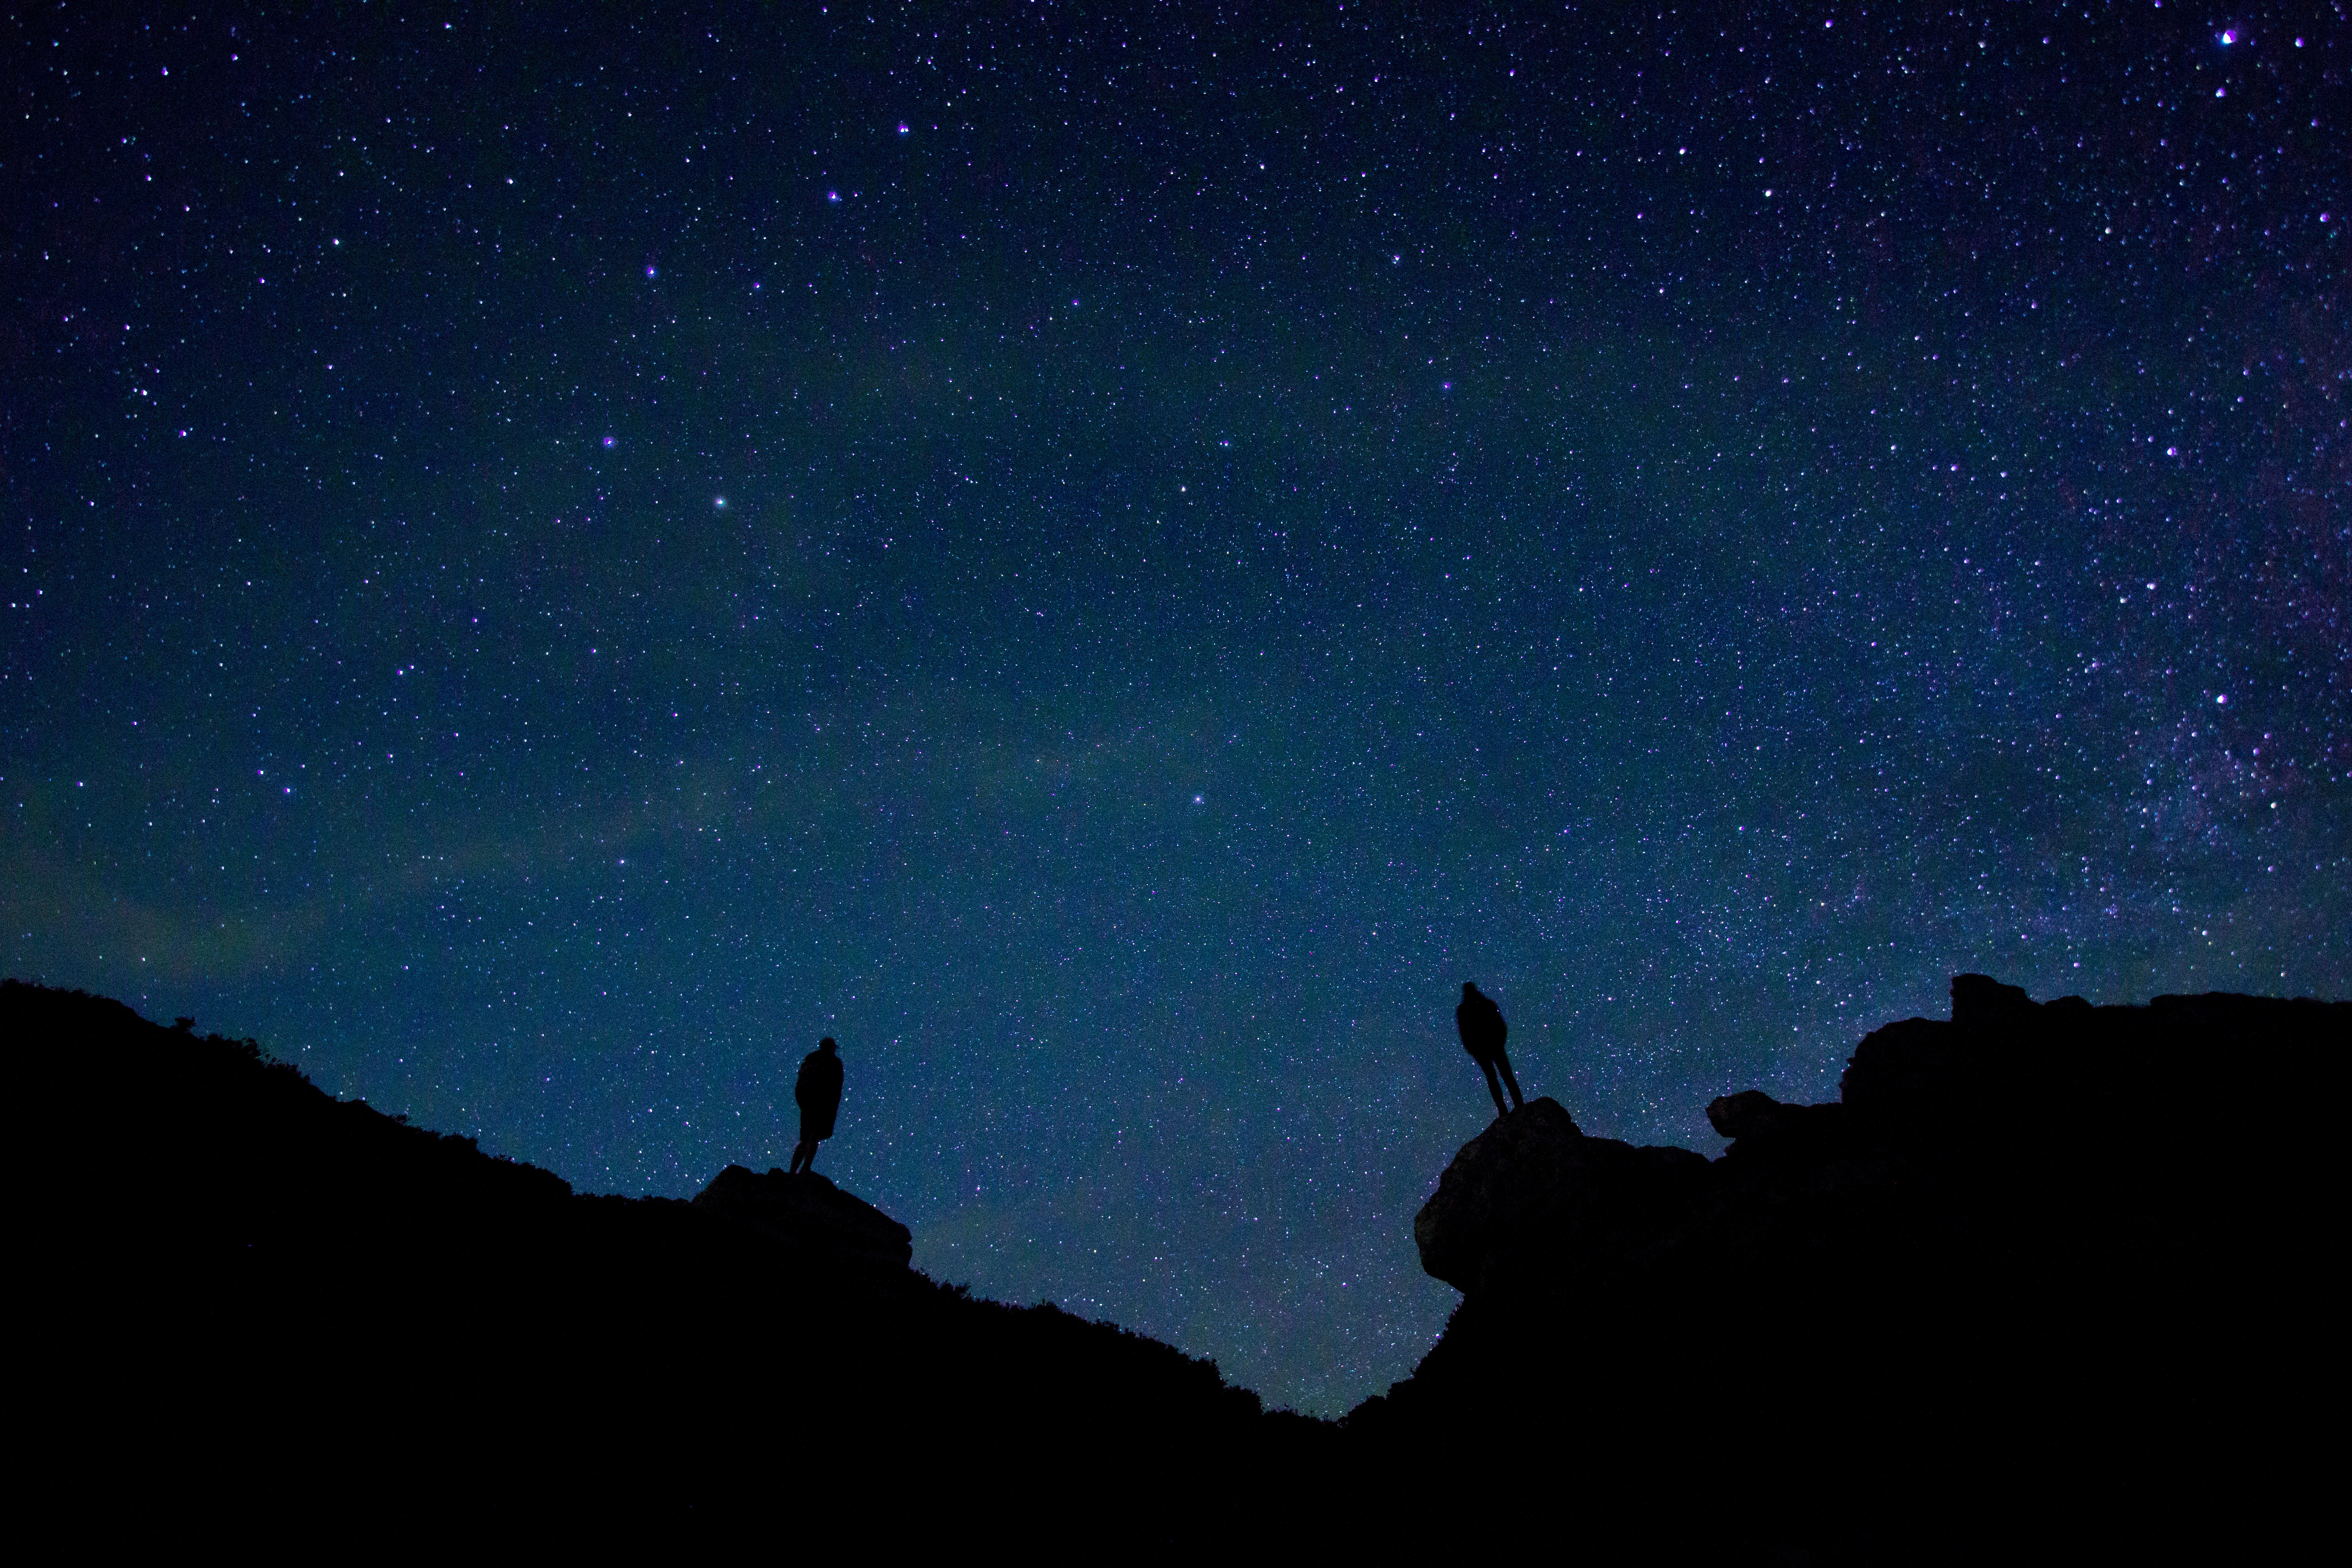
silhouette, sky, night, star, atmosphere, darkness, galaxy, night sky, aurora, moonlight, outer space, astronomy, midnight, astronomical object, geological phenomenon